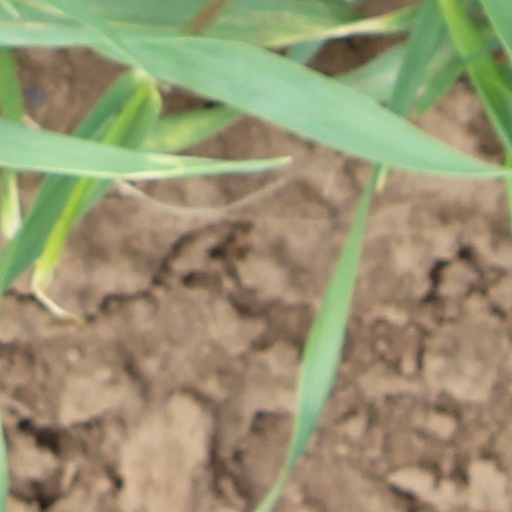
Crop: wheat